Colourful Pages

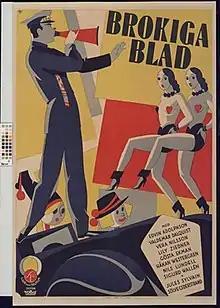

Colourful Pages (Swedish: Brokiga blad) is a 1931 Swedish musical comedy film directed by Edvin Adolphson, Valdemar Dalquist and starring Adolphson, Lili Ziedner, Gösta Ekman and Dagmar Ebbesen. It has described as the first Swedish revue film. It was shot at the Råsunda Studios in Stockholm and on location around the city. The film's sets were designed by the art directors Vilhelm Bryde and Arne Åkermark.